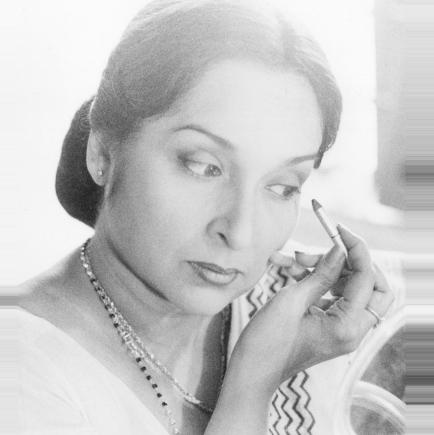
Age: 46